Pale Blue Dot (book)

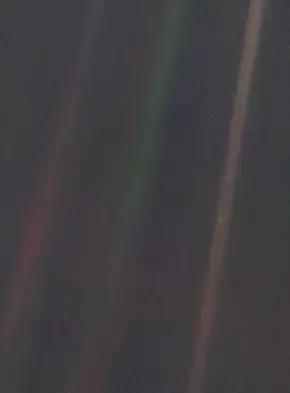
The original 1990 "Pale Blue Dot" photograph in which Earth is seen from the "Voyager 1" space probe (nearly half-way up the righthand band of light).

Pale Blue Dot: A Vision of the Human Future in Space is a 1994 book by the astronomer Carl Sagan. It is the sequel to Sagan's 1980 book "Cosmos" and was inspired by the famous 1990 "Pale Blue Dot" photograph, for which Sagan provides a poignant description. In the book, Sagan mixes philosophy about the human place in the universe with a description of the current knowledge about the Solar System. He also details a human vision for the future.